Palladius of Saintes

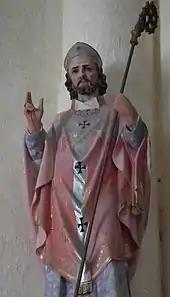
Sculpture of Palladius at the Church of Saint-Palais-de-Phiolin

Palladius or more often in French Pallais was a 6th-century bishop of Saintes. According to Gregory of Tours, the family of Palladius was wealthy, and had produced several bishops and teachers throughout the 5th century in Gaul.